Drama on the Tiber

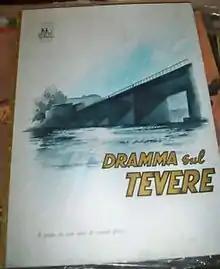

Drama on the Tiber is a 1952 Italian drama film directed by Tanio Boccia and starring Renato Baldini, Aldo Fiorelli and Bianca Doria. The plot centres around a widow named Sora Rosa with two sons, Aldo and Bruno. While Aldo lives an upright life, Bruno is part of the entourage of a dangerous gangster named Barone Toto.